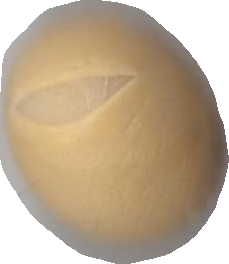
Variety: Dega